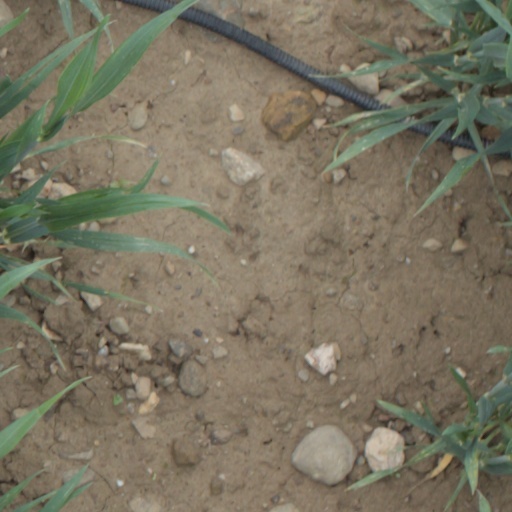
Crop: wheat